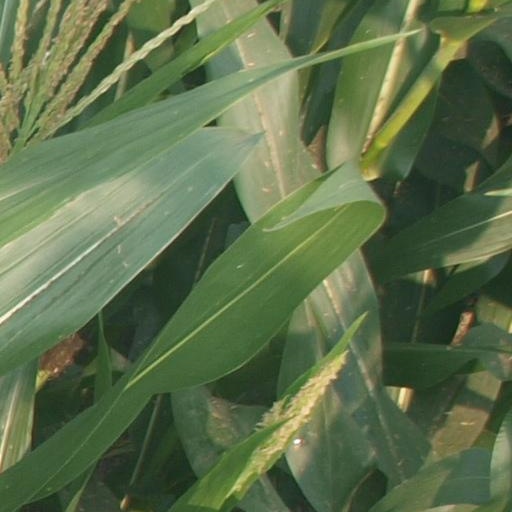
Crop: maize; corn